Matlock Bridge

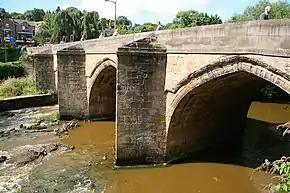
Matlock Bridge with piers V-shaped as cutwaters

Matlock Bridge also known as Derwent Bridge, is a stone bridge spanning the River Derwent in Matlock town centre, Derbyshire, England. The bridge dates back to the 15th century, and is a Grade II* listed structure.